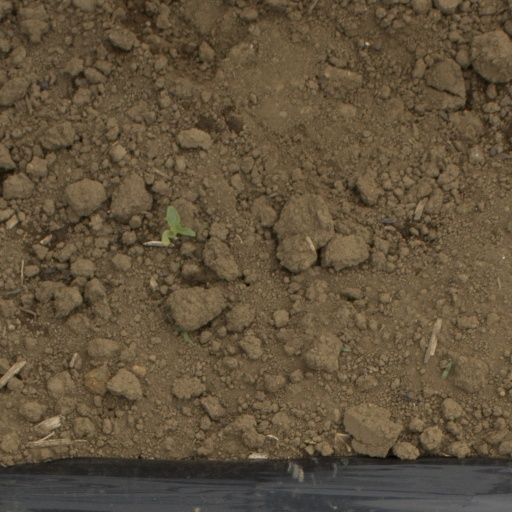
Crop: Jerusalem artichoke